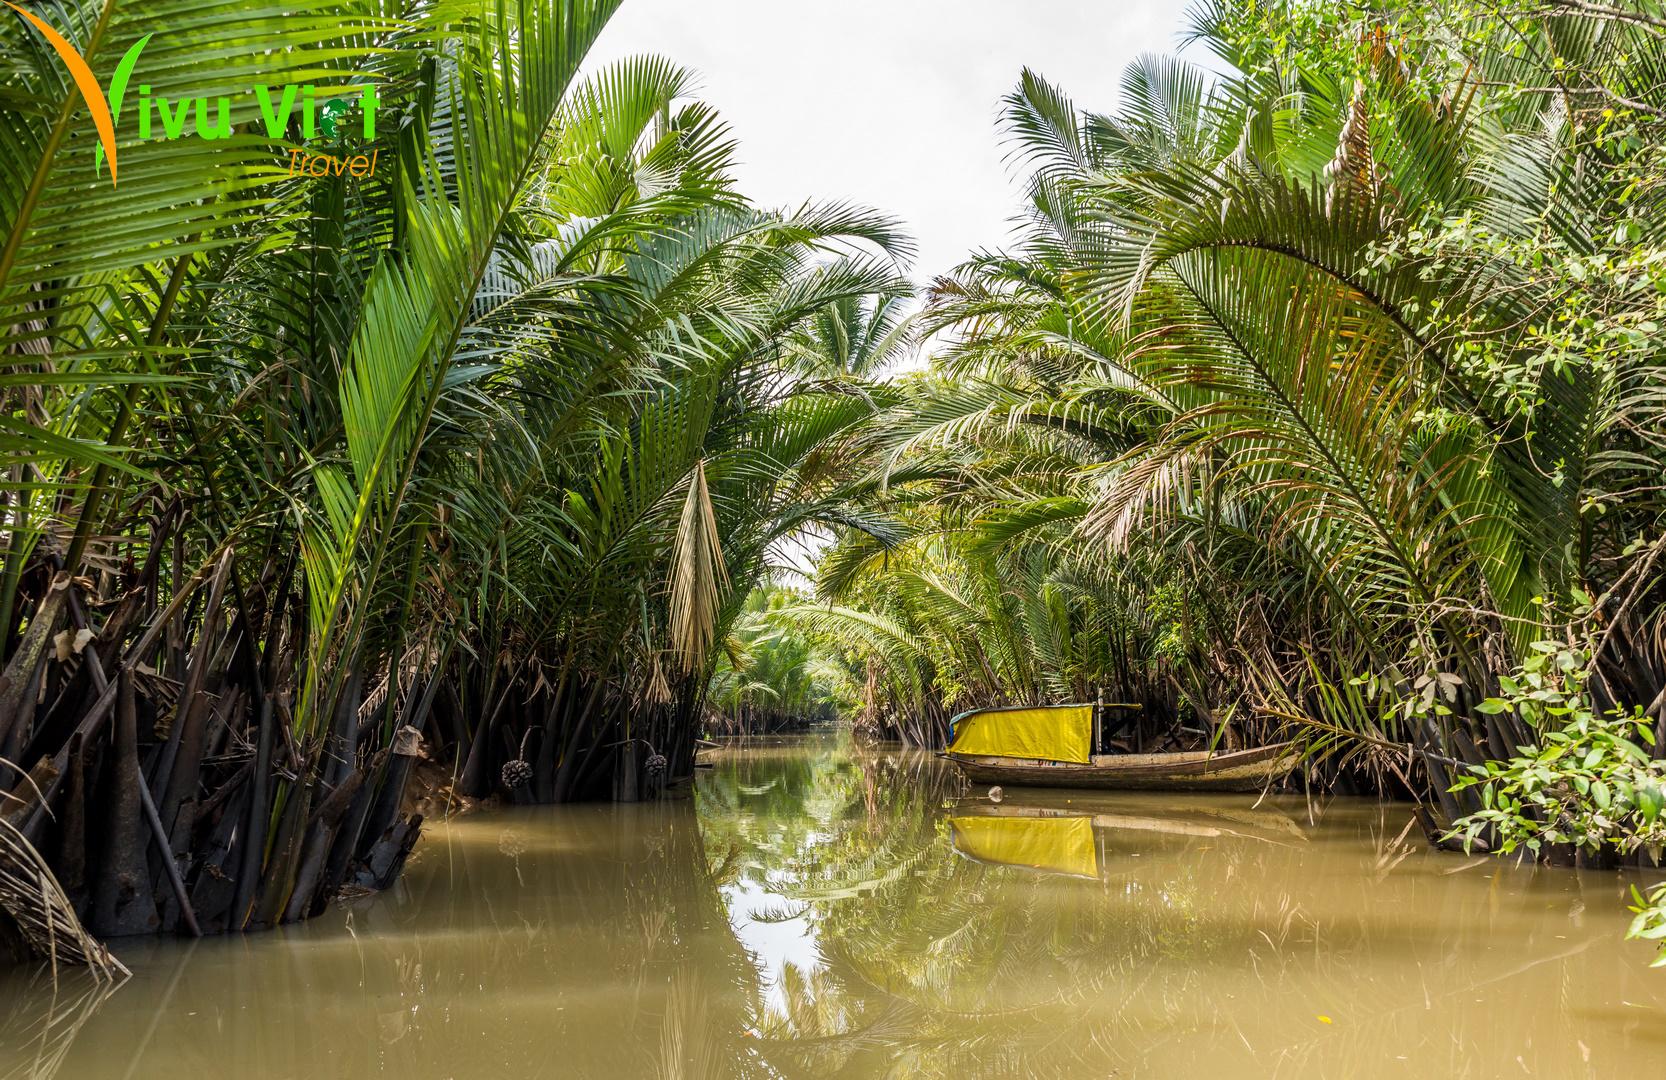
có một chiếc thuyền đang xuất hiện ở trên mặt nước